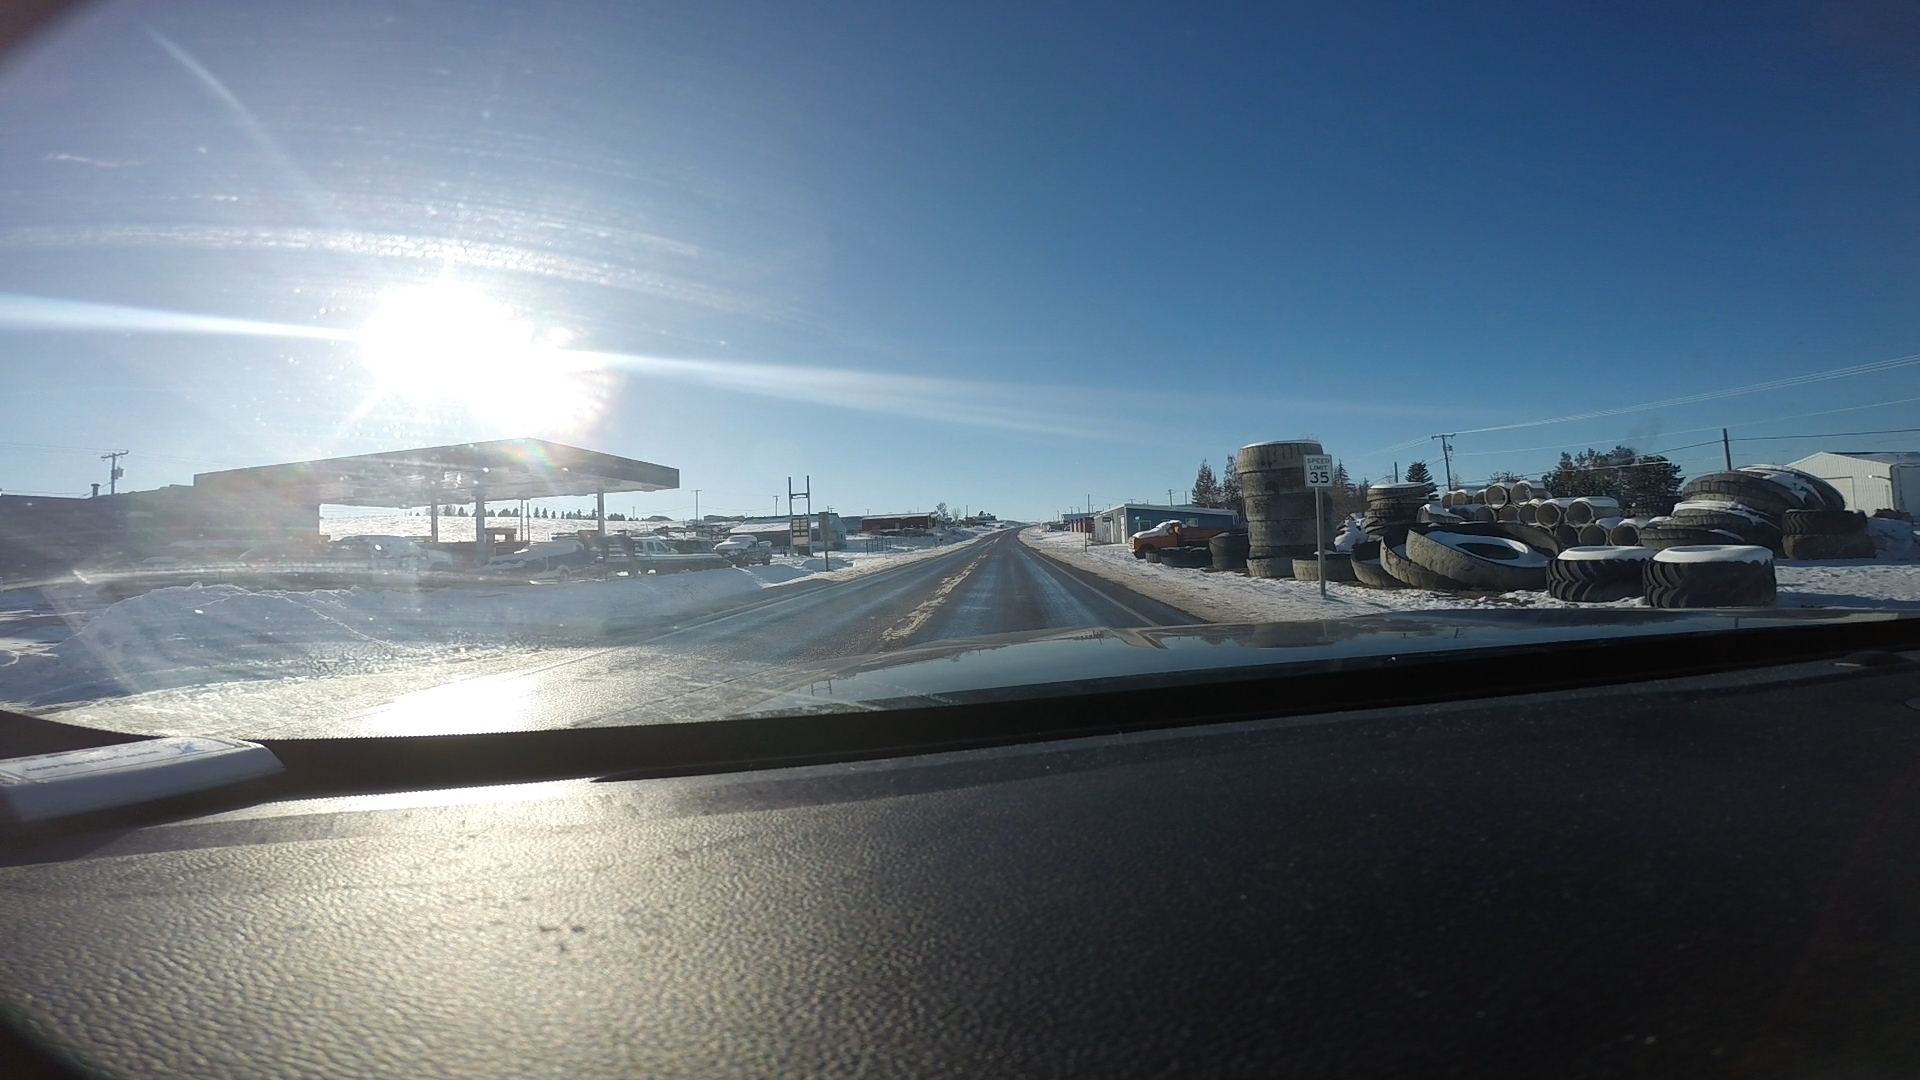
Speed limit sign label: mph35